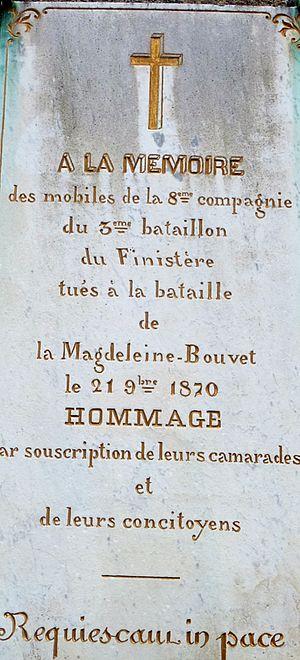
Pont-Aven
La Madeleine-Bouvet est une commune française, située dans le département de l'Orne en région Normandie, peuplée de 408 habitants.
Pont-Aven [pɔ̃tavɛn] est une commune du département du Finistère dans la région Bretagne en France. Pont-Aven est surnommée « la cité des peintres » car de nombreux peintres dont Gauguin y ont séjourné.